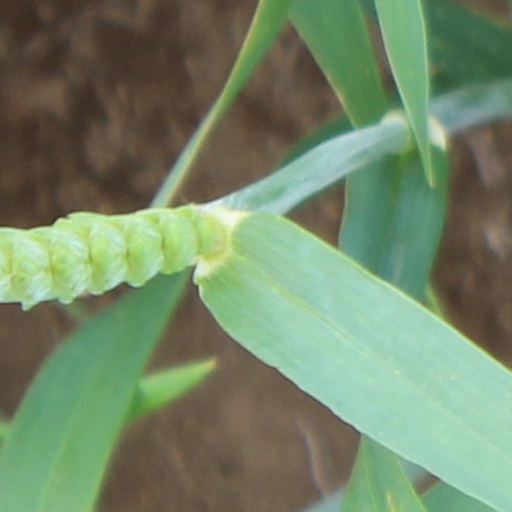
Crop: wheat